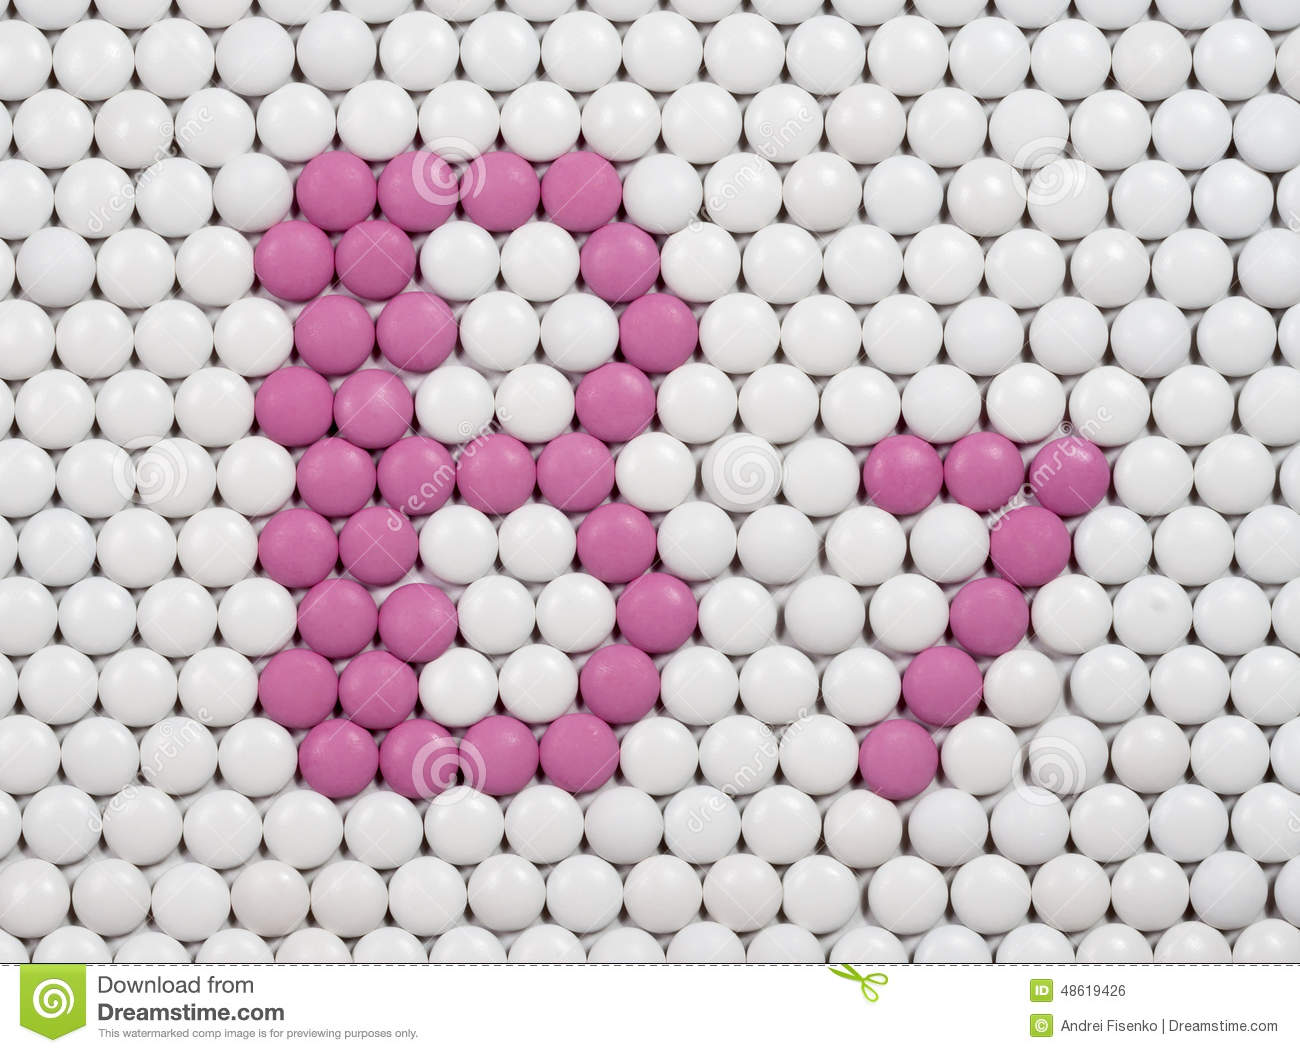
Label: plastic